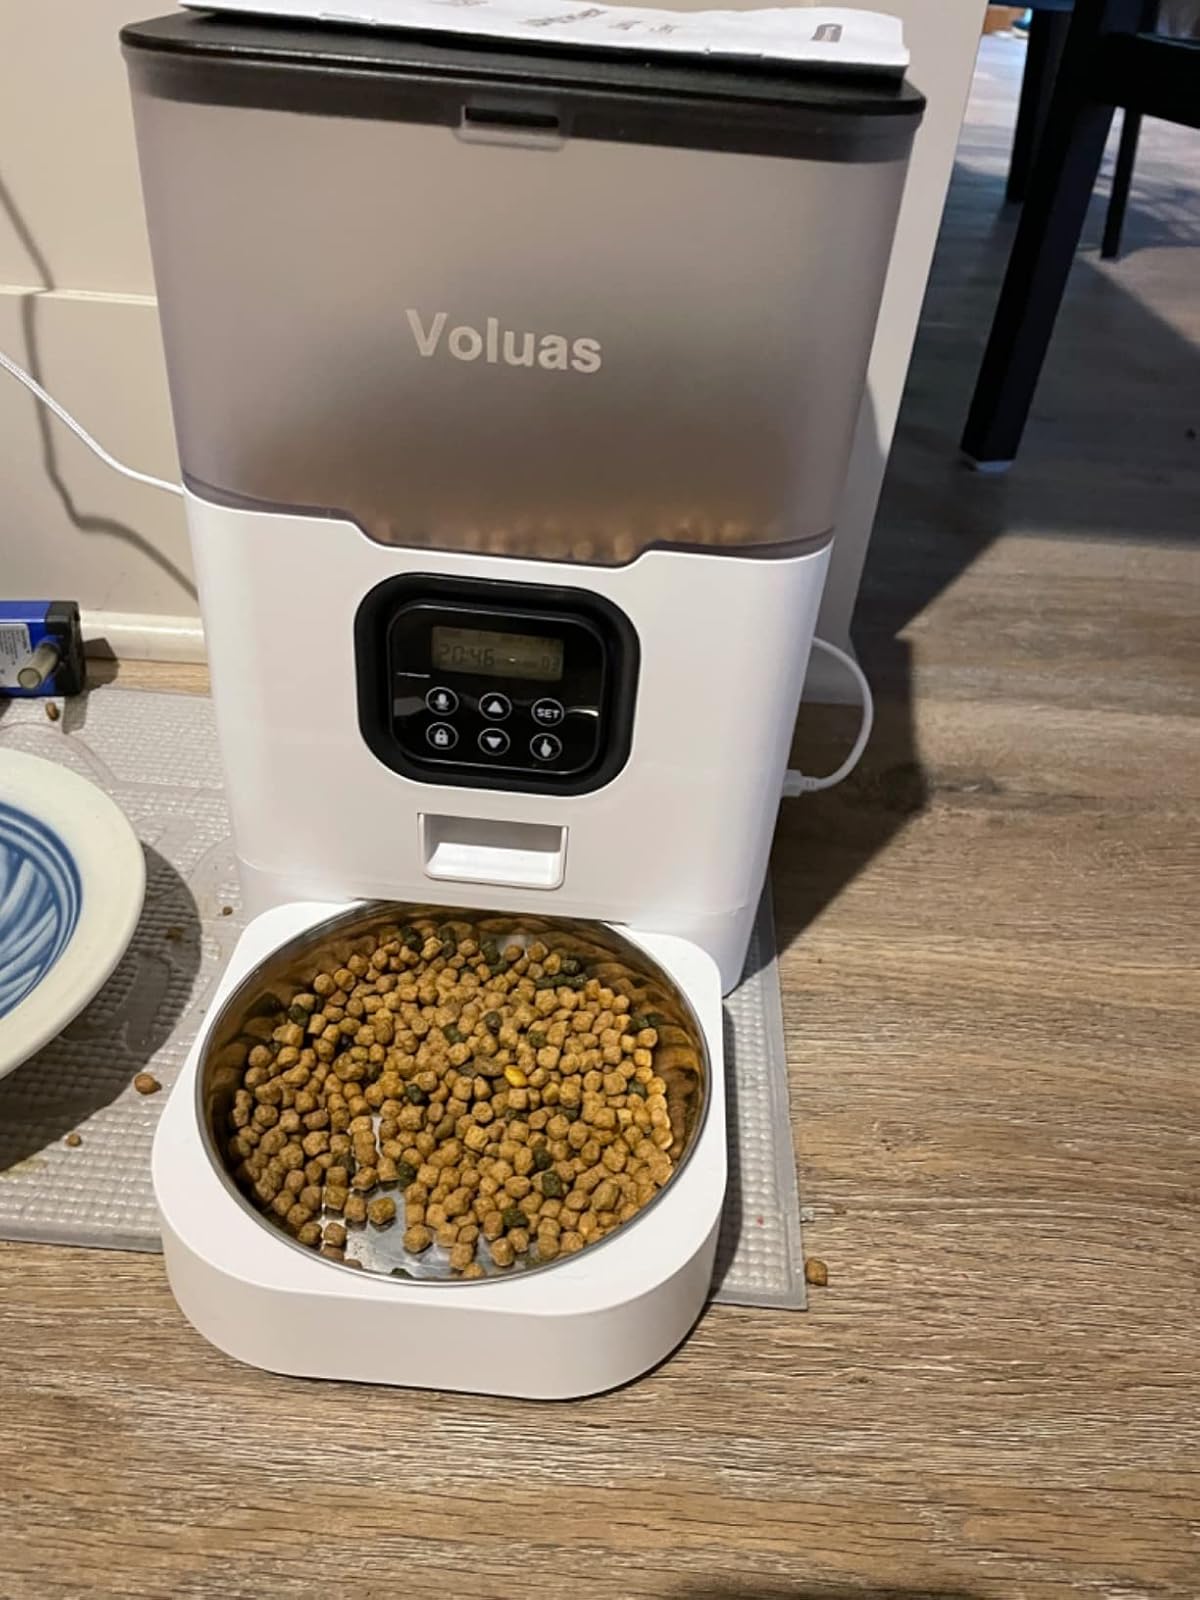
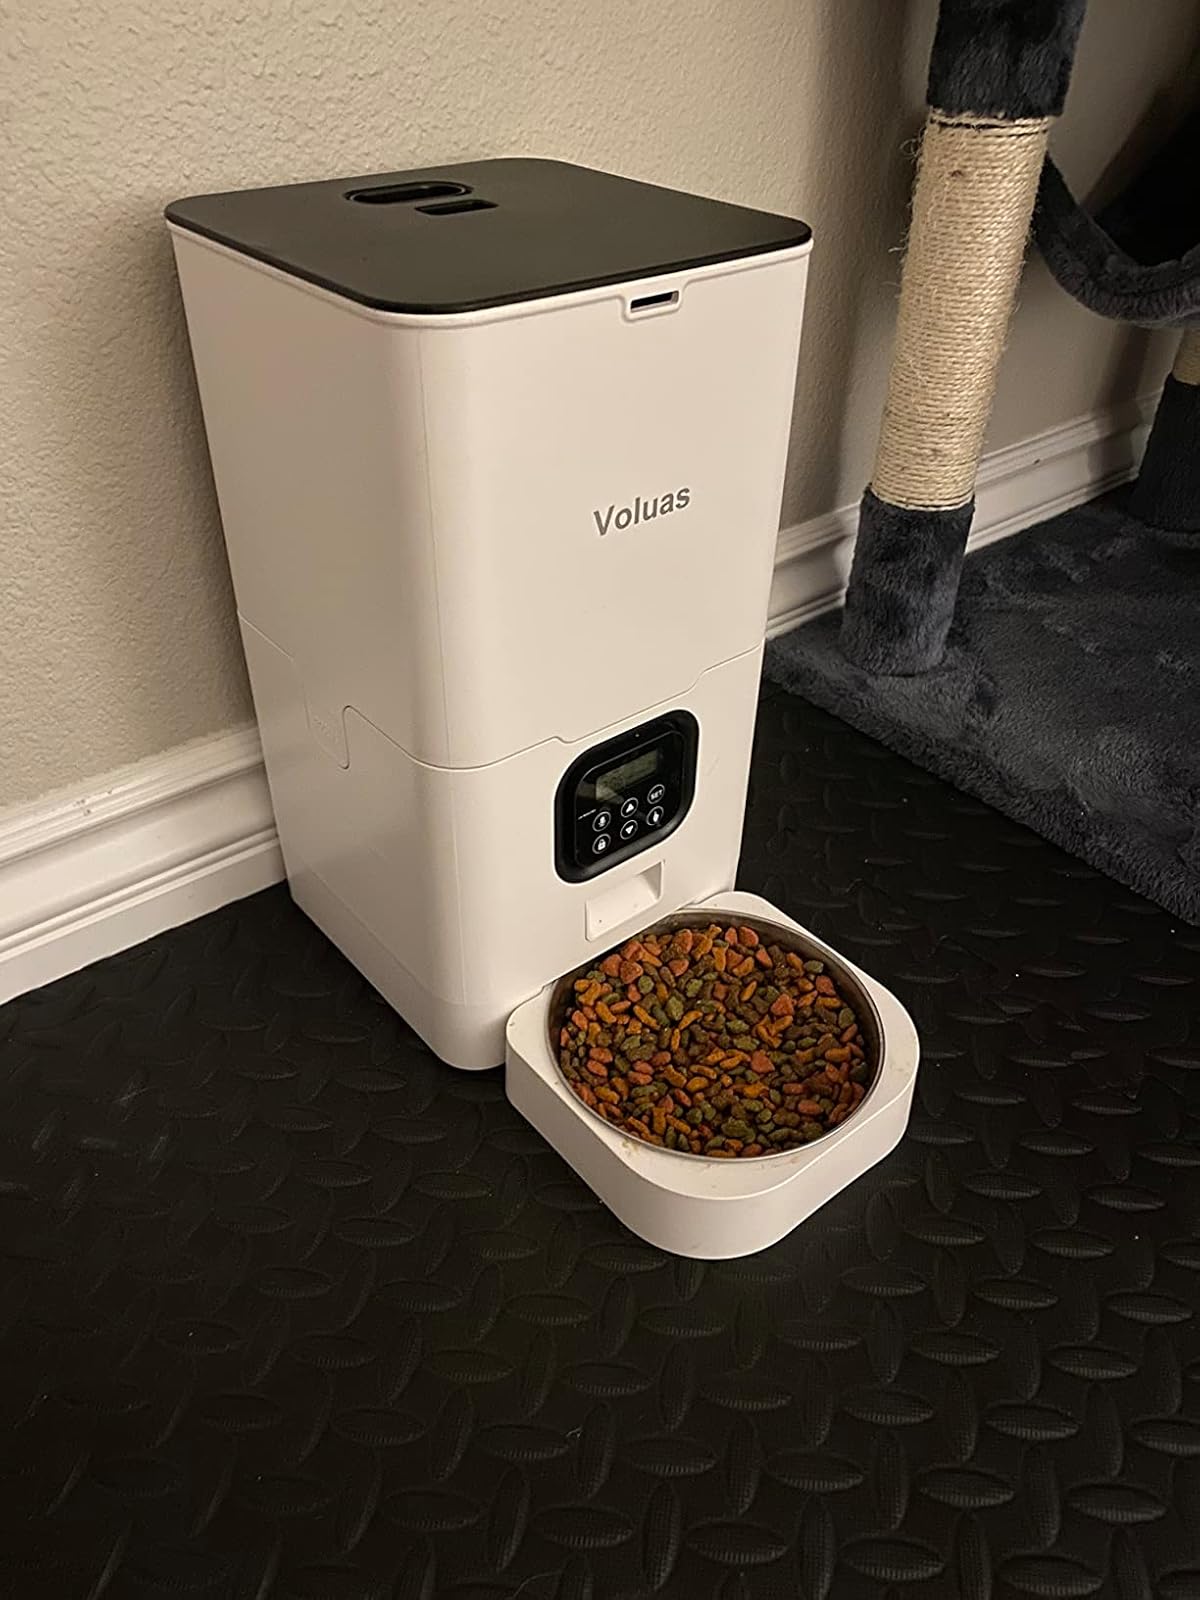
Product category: items_feeder
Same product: no